Robot leg

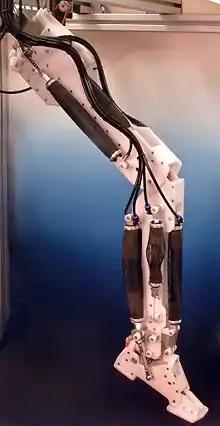
A robotic leg powered by air muscles

A robot leg (or robotic leg) is a mechanical leg that performs the same functions that a human leg can. The robotic leg is typically programmed to execute similar functions as a human leg. A robotic leg is similar to a prosthetic leg. However, a robotic leg can be controlled electrically or mechanically. To have the robotic leg emulate human leg behaviors, surgeons must redirect the nerves that previously controlled some of the person’s lower-leg muscles to cause the thigh muscles to contract. Sensors embedded in the robotic leg measure the electrical pulses created by both a re-innervated muscle contraction, and the existing thigh muscle.